Miracle's Boys

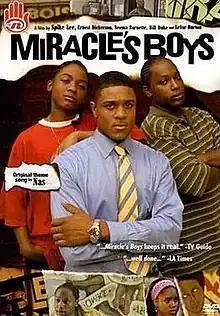
DVD cover showing the main characters of "Miracle's Boys" (from left to right): Laf, Ty'ree and Charlie Bailey

Miracle's Boys is an American drama television miniseries produced for Noggin's teen programming block, The N. The show began production in June 2004 and first previewed on December 17, 2004, with a behind-the-scenes special called "The Making of a Mini-Series." The show made its official debut on February 18, 2005.